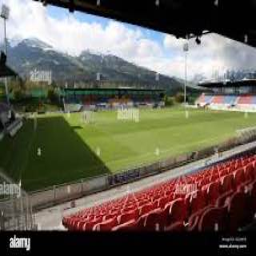
Rheinpark Stadium